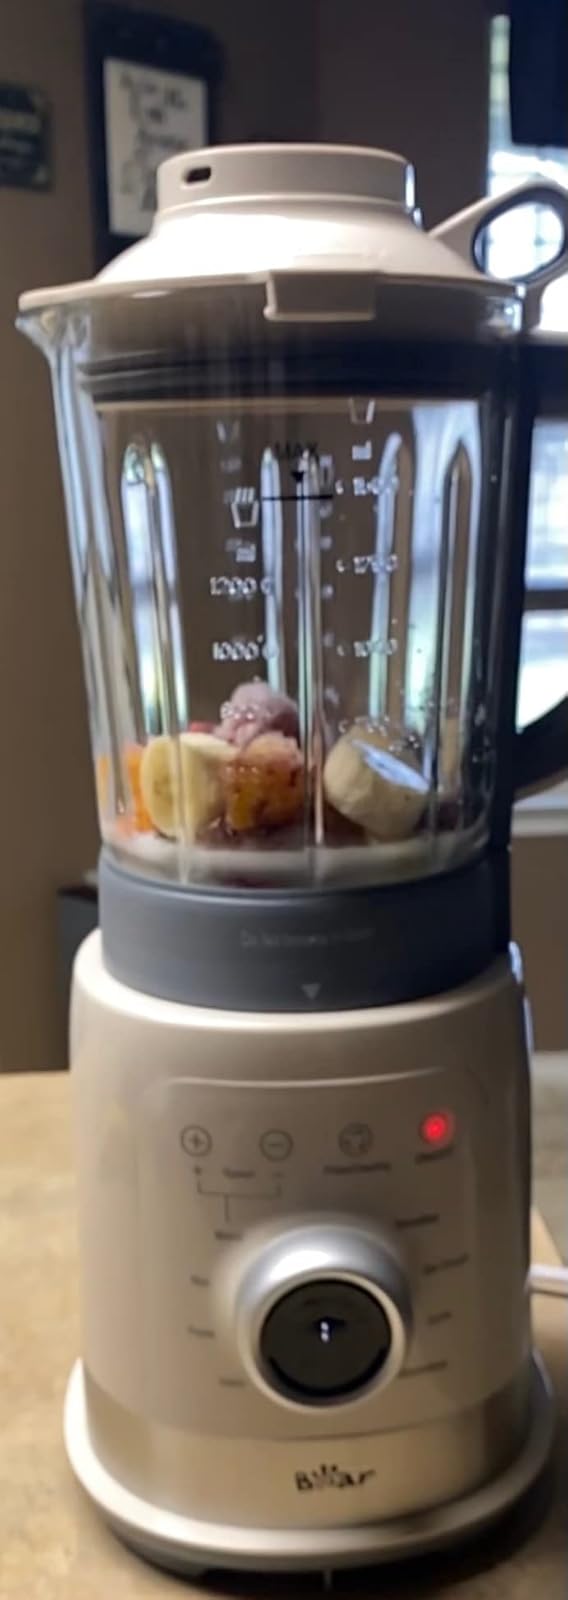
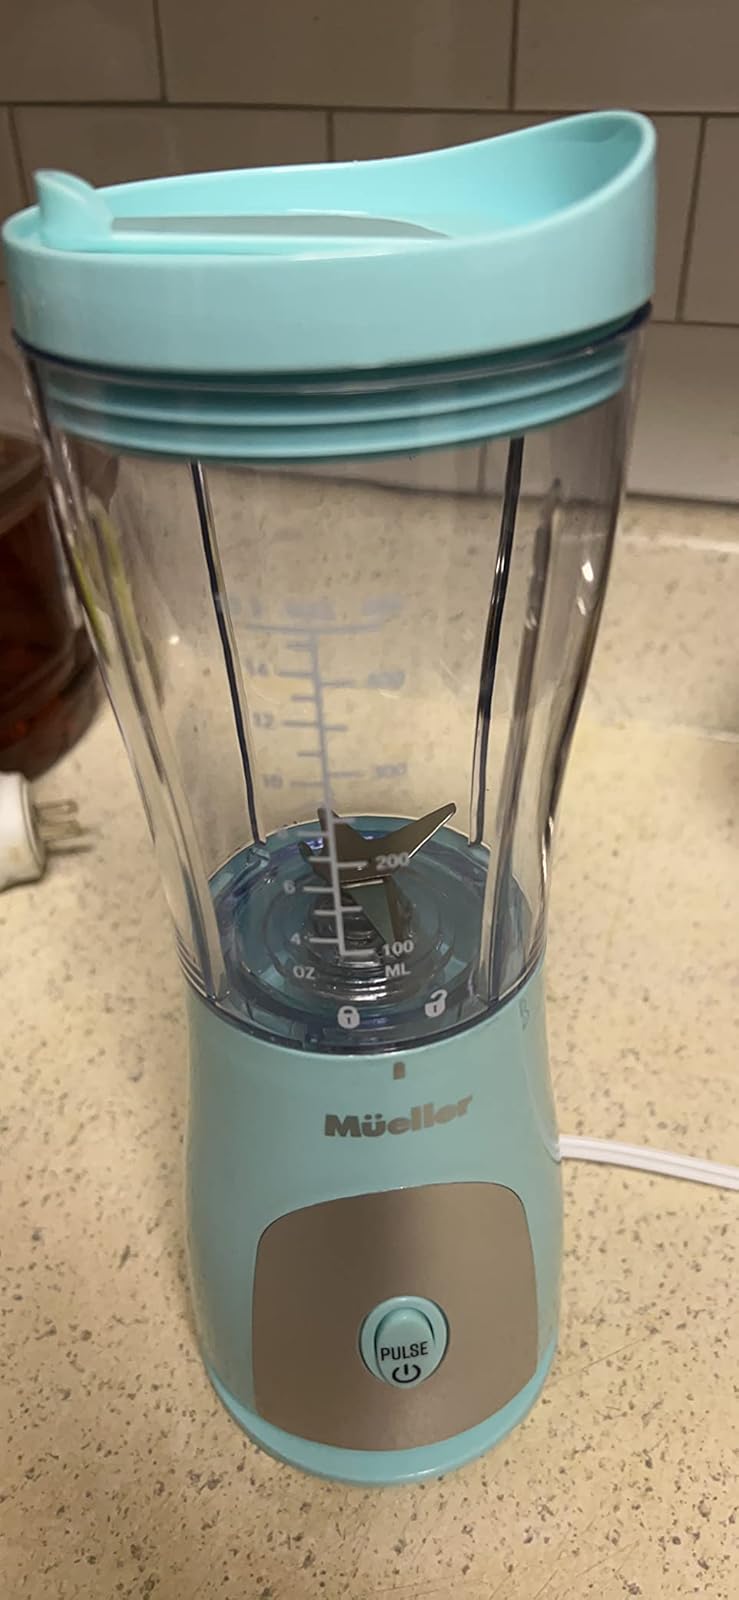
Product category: items_blender
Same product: no